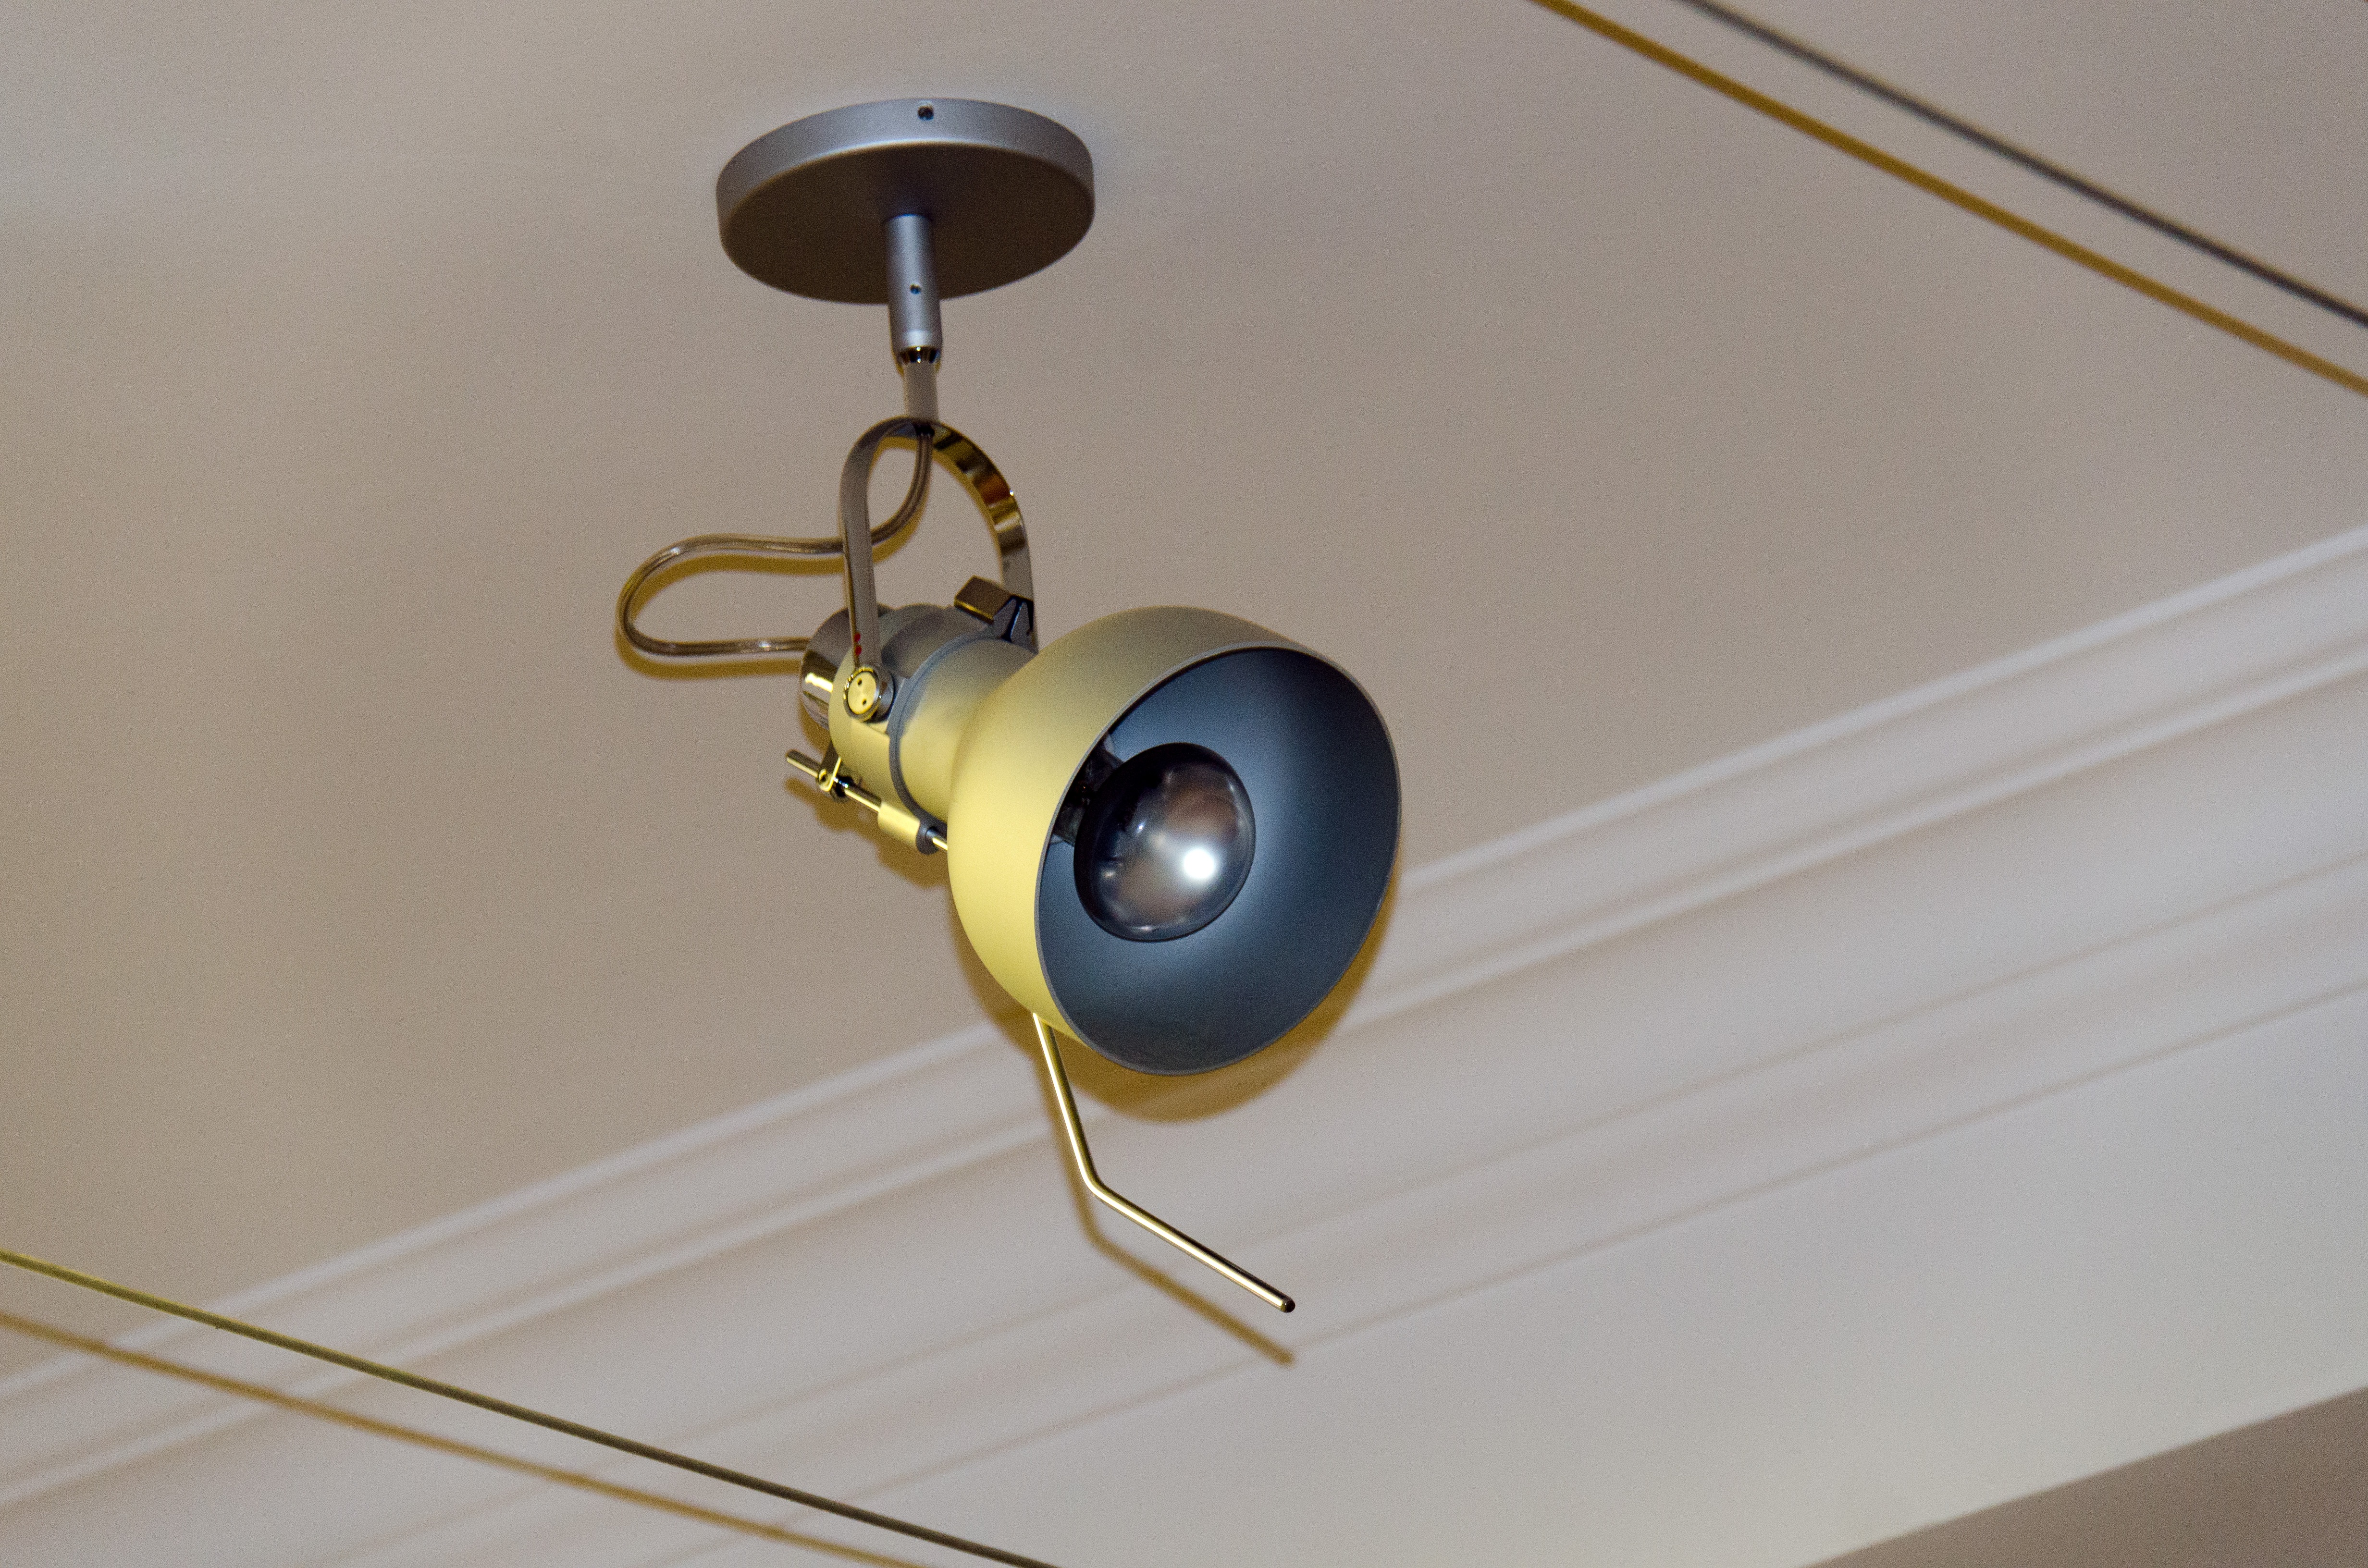
light, ceiling, lamp, lighting, lightbulb, overhead, brass, light fixture, sconce, swivel, ceiling luminaire